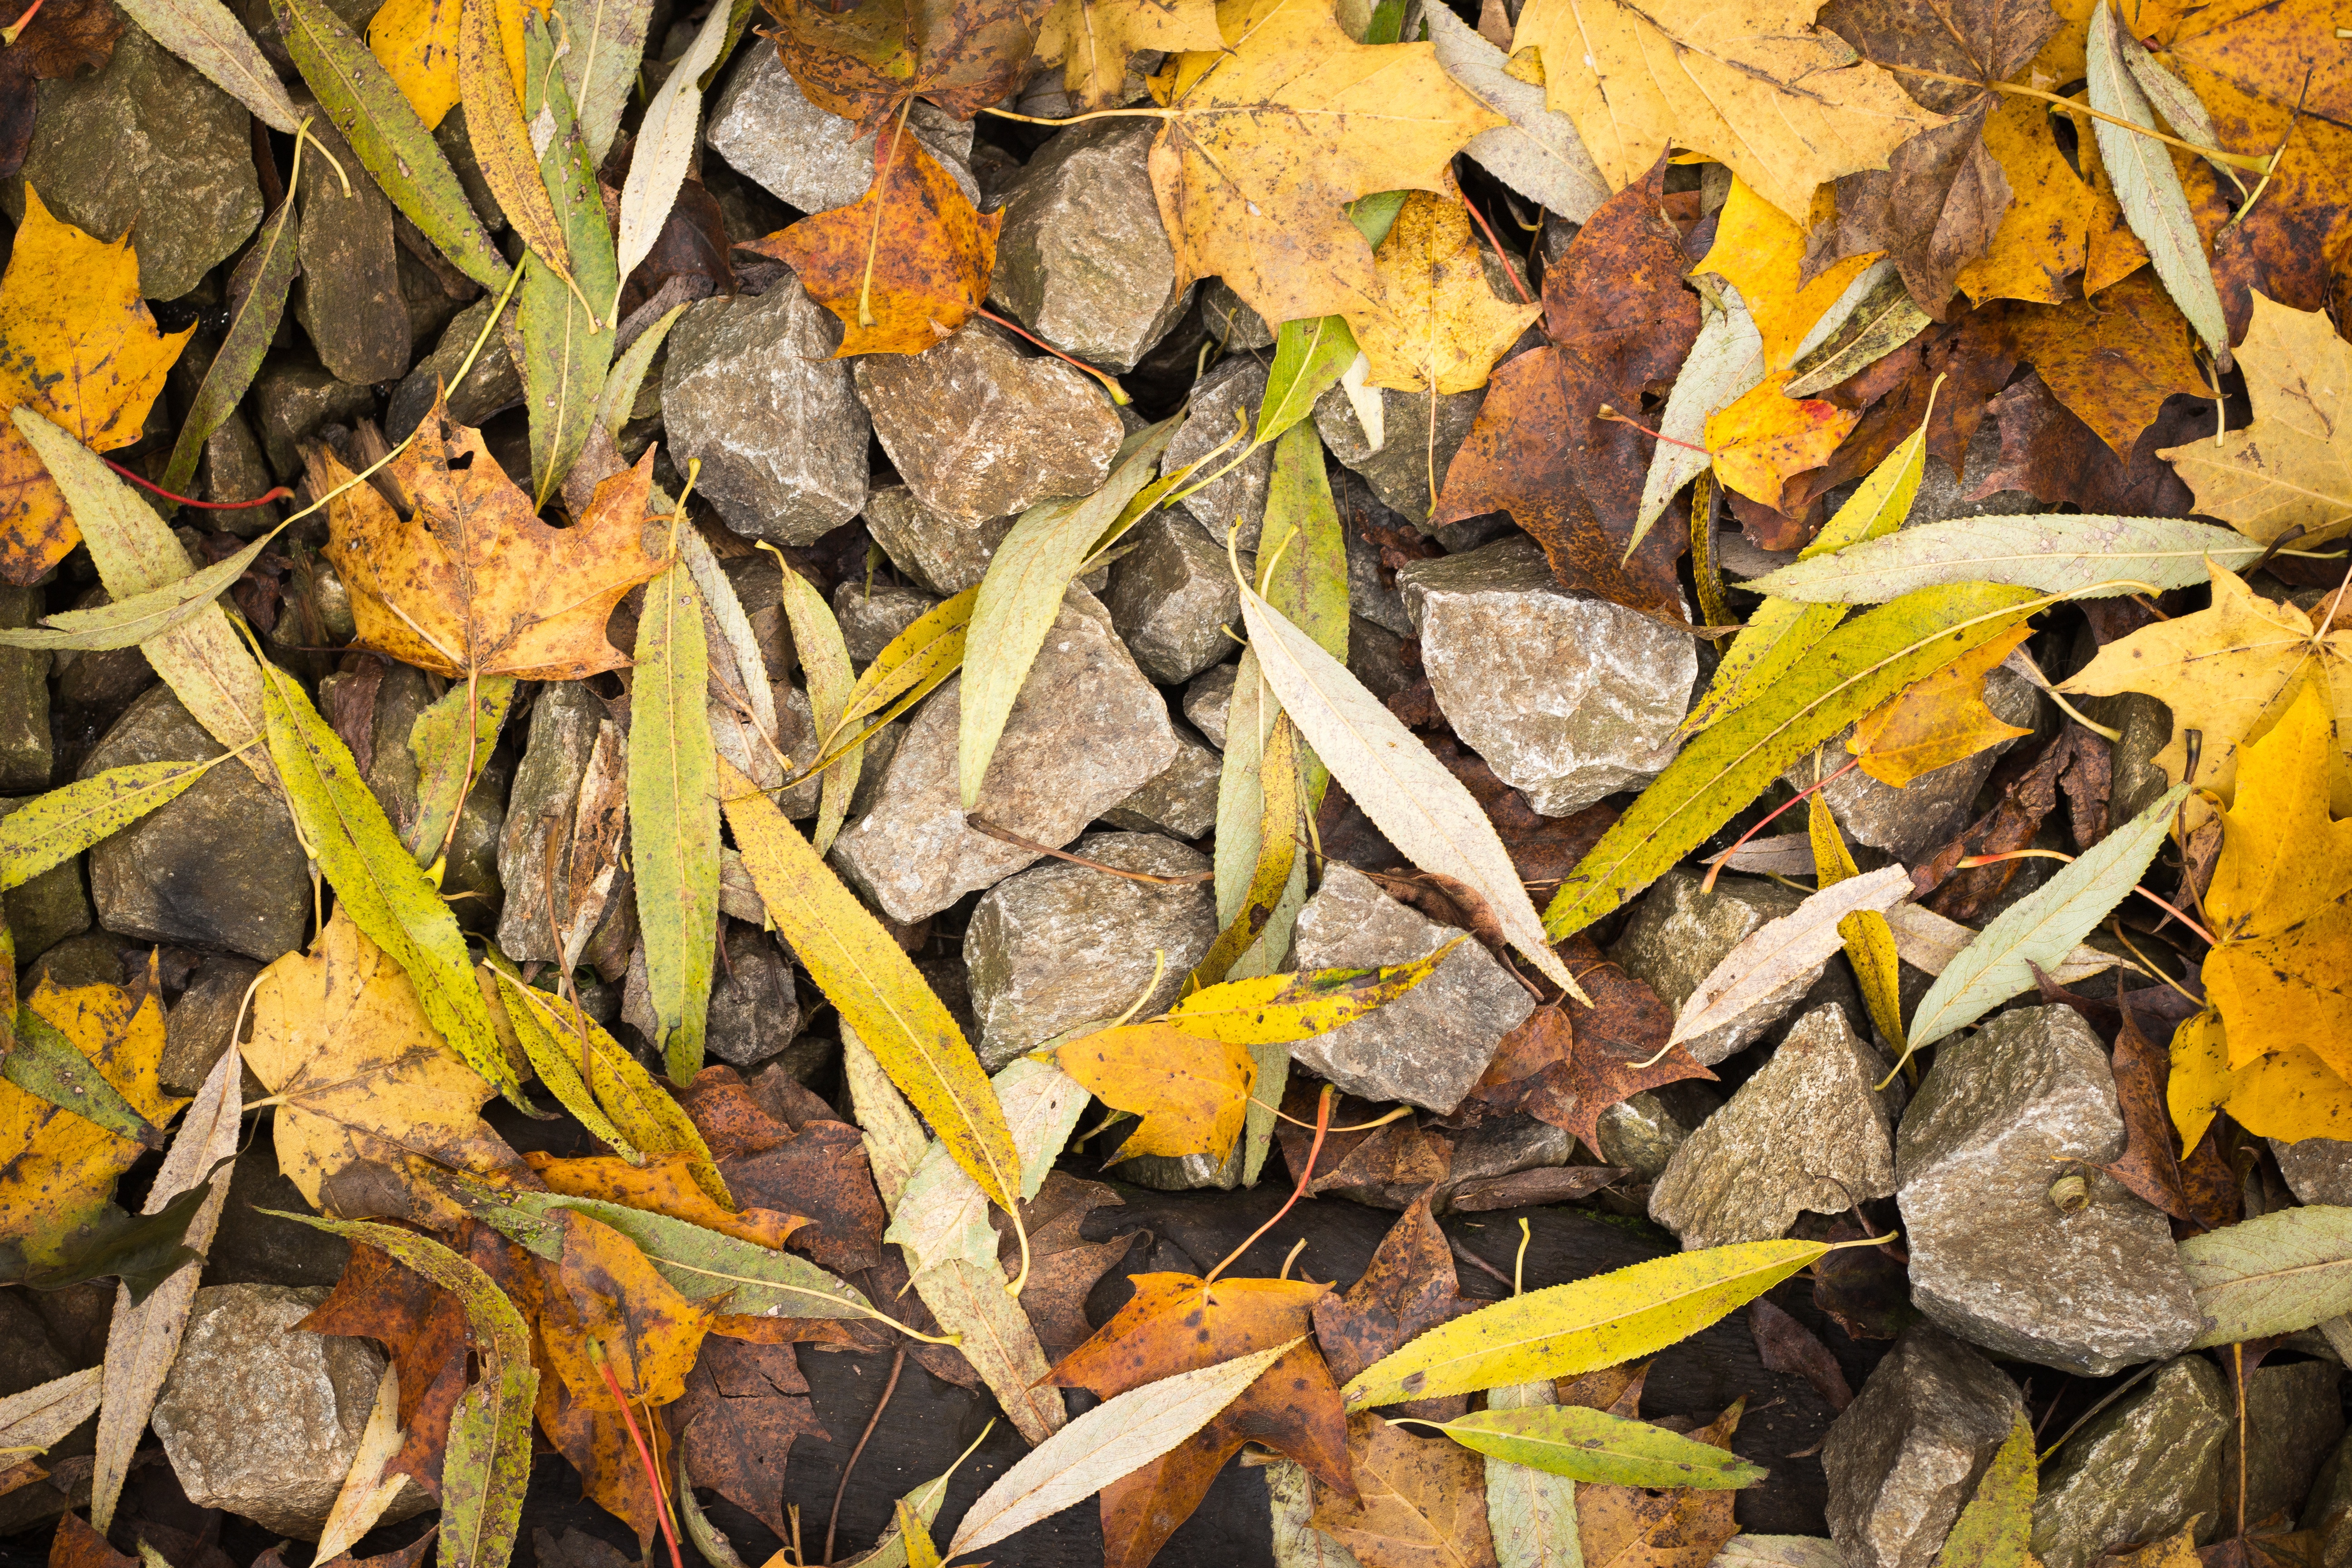
tree, nature, branch, plant, leaf, flower, foliage, autumn, soil, botany, yellow, flora, season, fauna, leaves, long, willow, deciduous, stoves